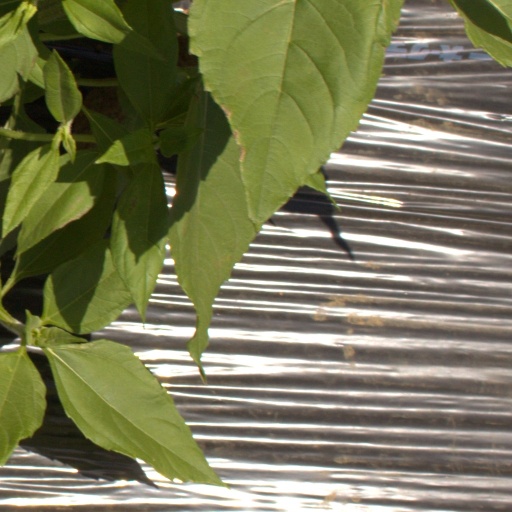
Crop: Jerusalem artichoke